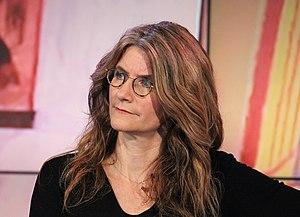
Anna Katharina Hahn durant la Foire du Livre 2018 de Francfort.